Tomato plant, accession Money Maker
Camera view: vertical (180 deg); turntable rotation: 150 degrees
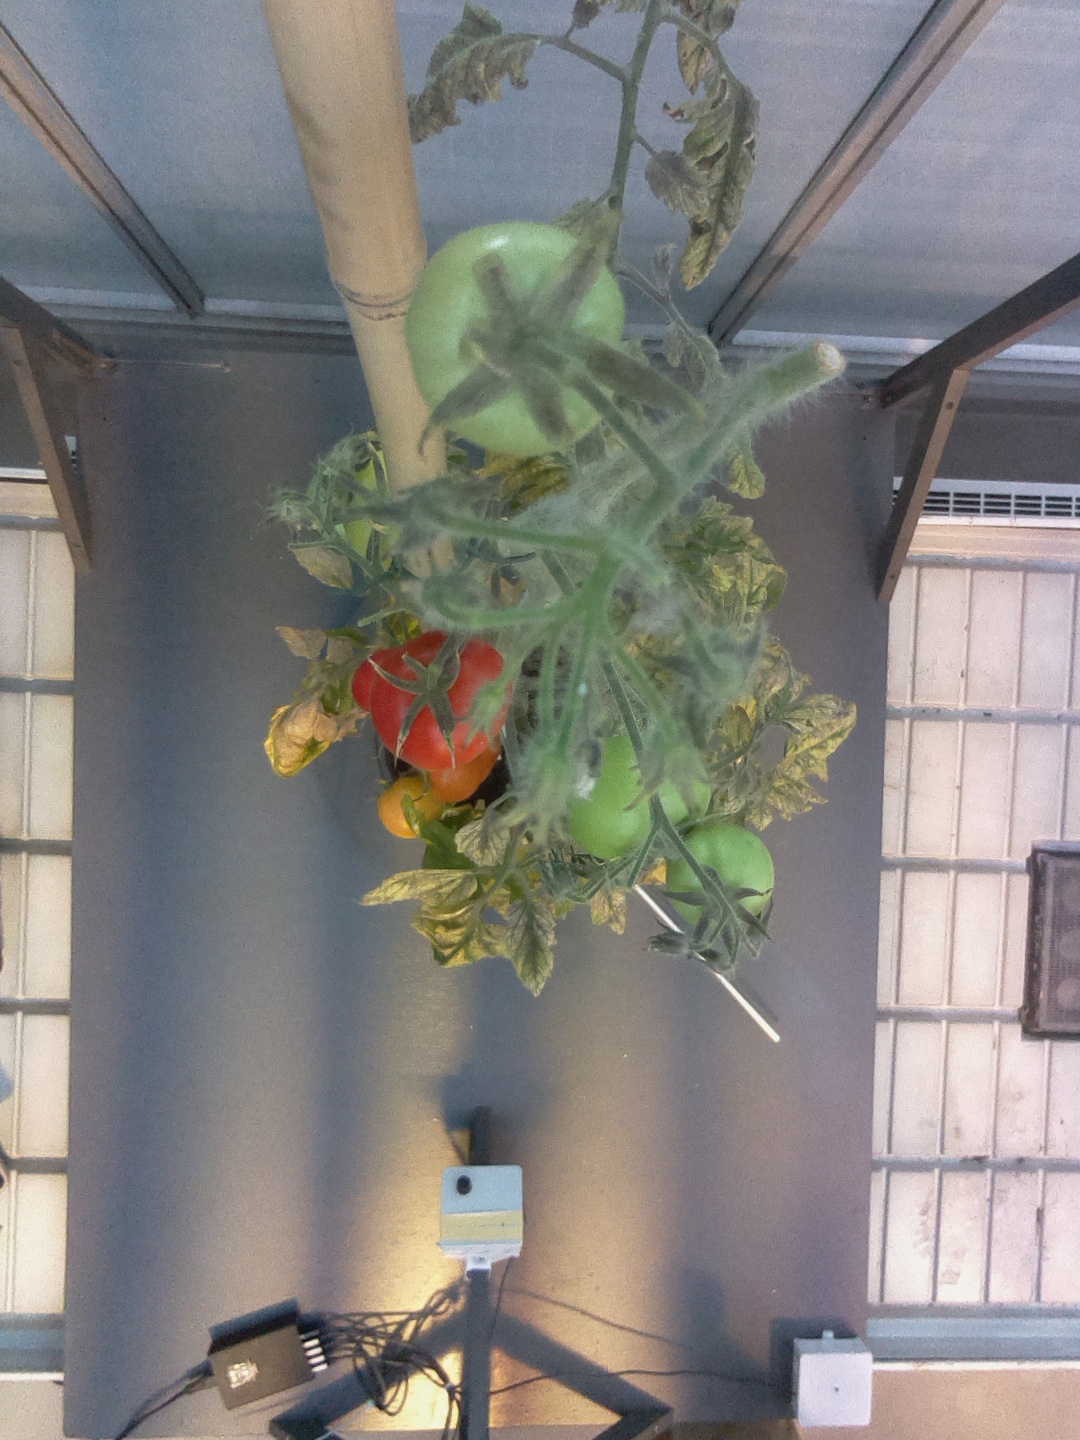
BBCH growth stage 85: 50%-60% of fruits show typical fully ripe color